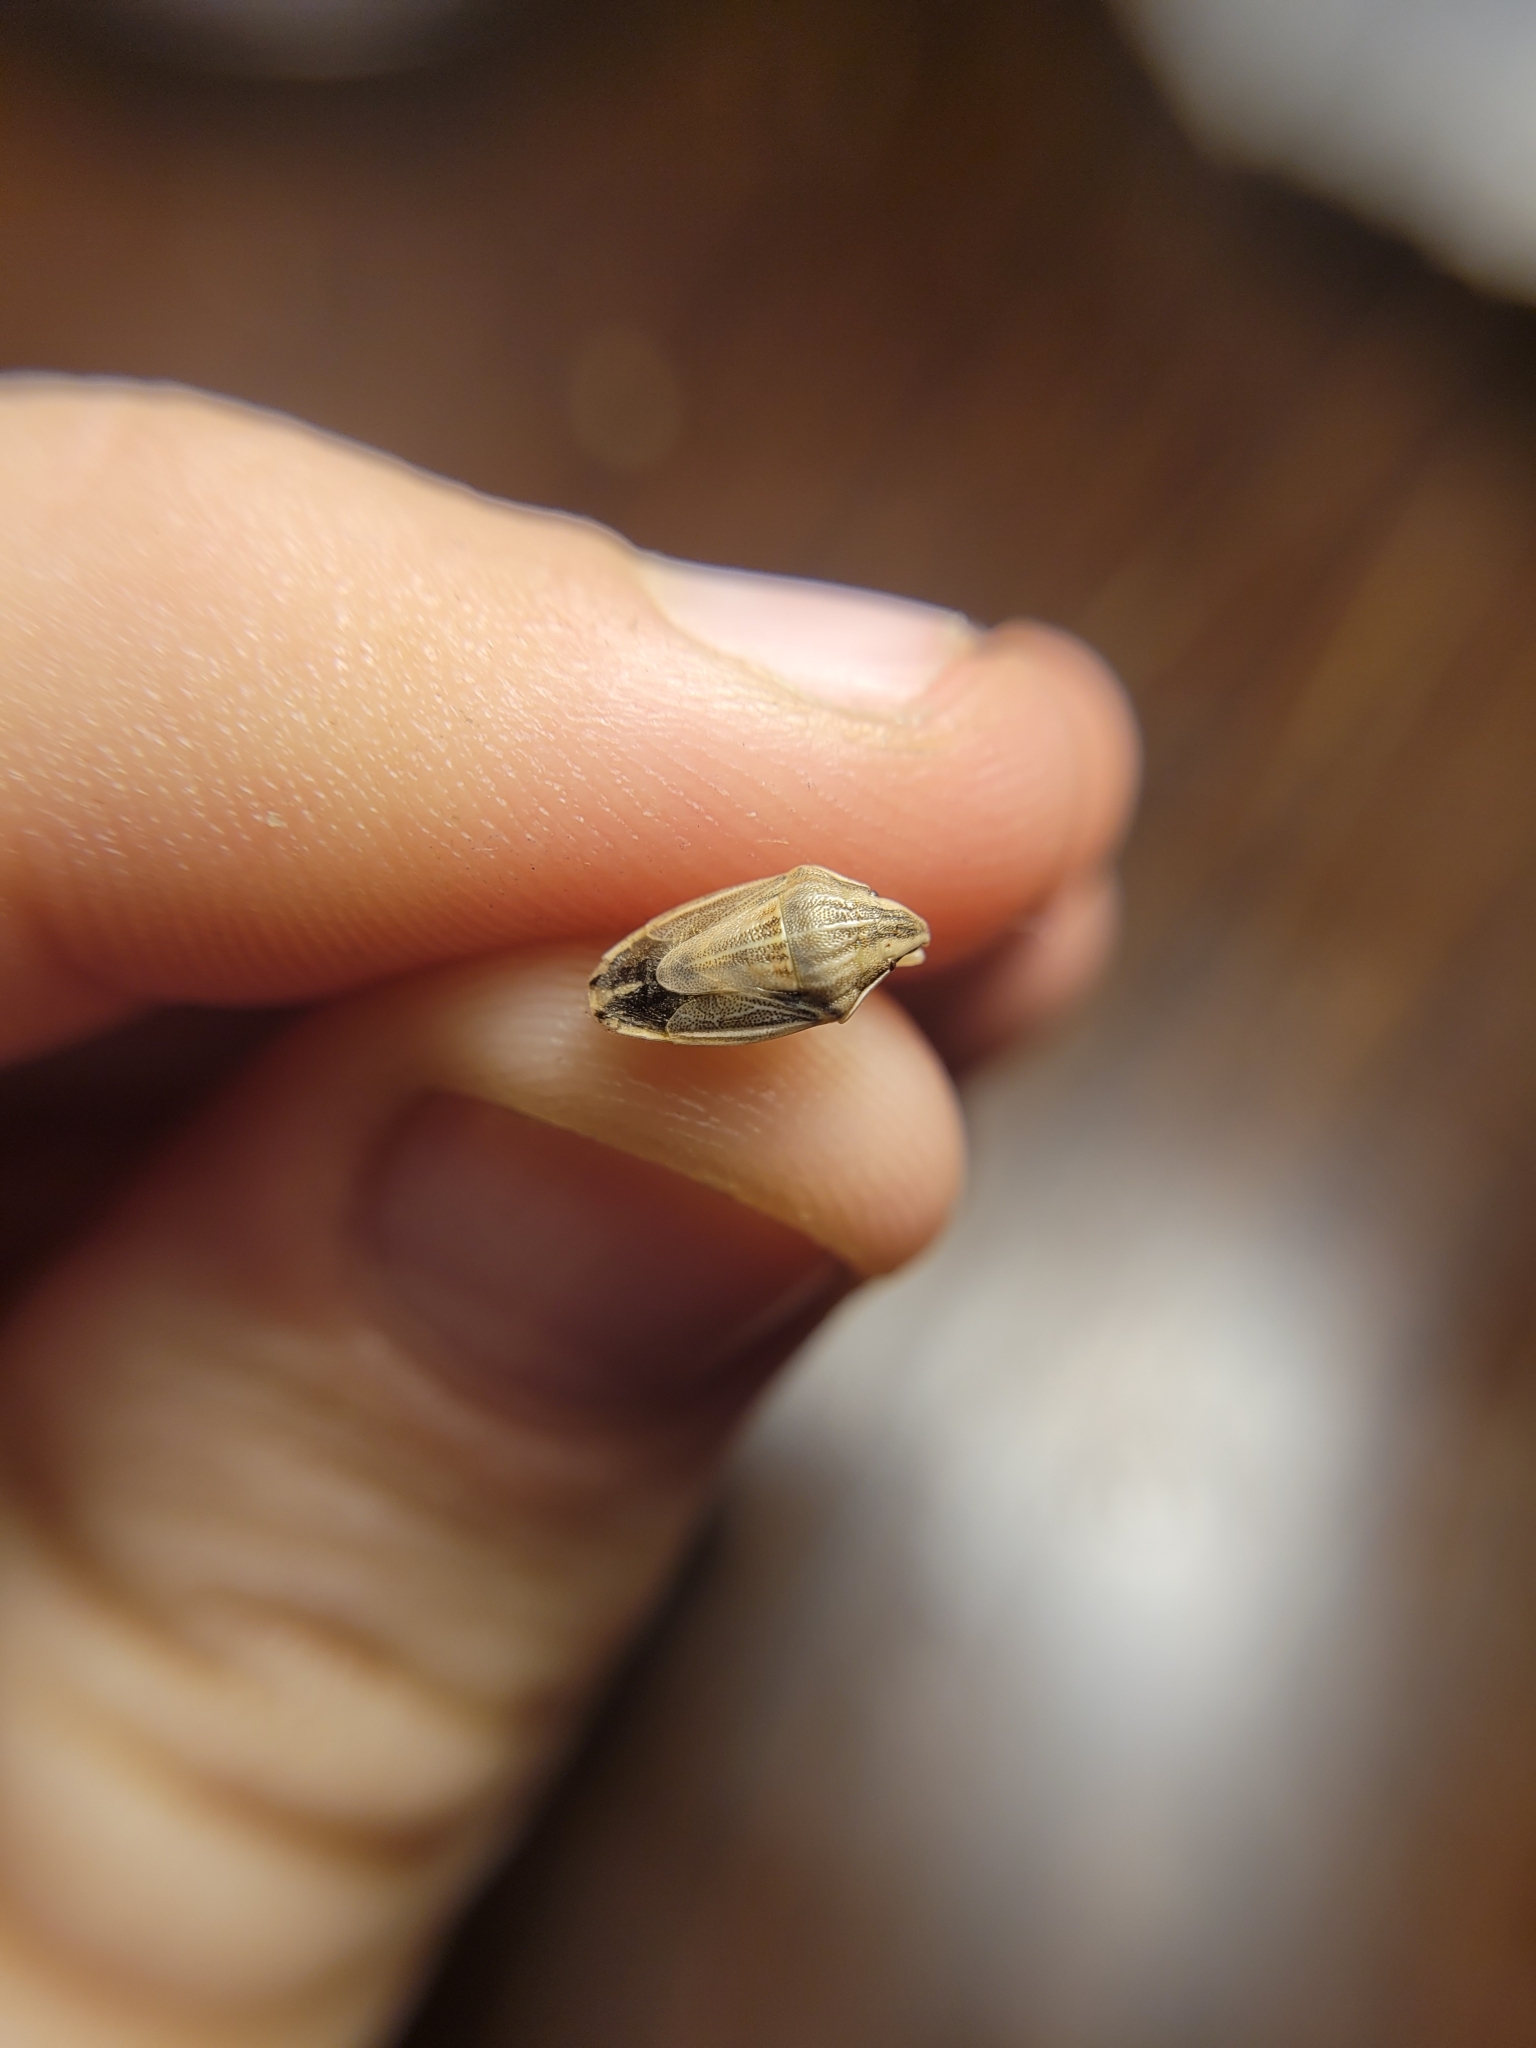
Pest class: stink_bug